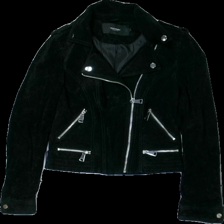
View: front
Type: Jacket
Category: Ladies
Brand: Not in the list
Brand text on label: Vero Moda
Colors: Black
Material: 100% visc
Cut: Regular
Size: S
Price range: 50-100
Recommended usage: Reuse
Description: Black faux suede jacket from Vero Moda, size S. Okay condition.